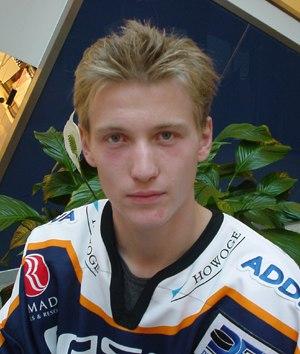
Frank Hördler est un joueur professionnel allemand de hockey sur glace. Il évolue au poste de défenseur.